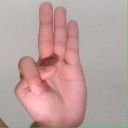
अक्षर: भ